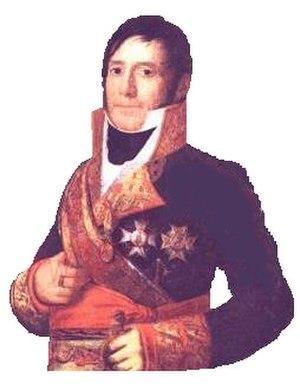
Gabriel de Mendizábal Iraeta, né le 14 mai 1765 à Vergara et mort le 1ᵉʳ septembre 1838 à Madrid, est un général espagnol ayant combattu pendant la guerre d'indépendance espagnole. Il est connu pour avoir commandé l'armée espagnole à la bataille de Gebora où il est vaincu par les troupes françaises des maréchaux Soult et Mortier.